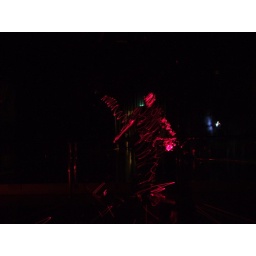
Colouring over Simon with the laser pointer in the black box